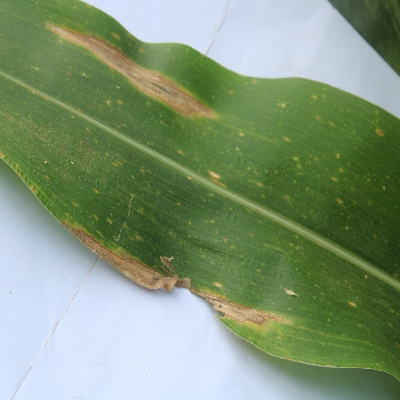
Crop: Maize
Condition: leaf blight